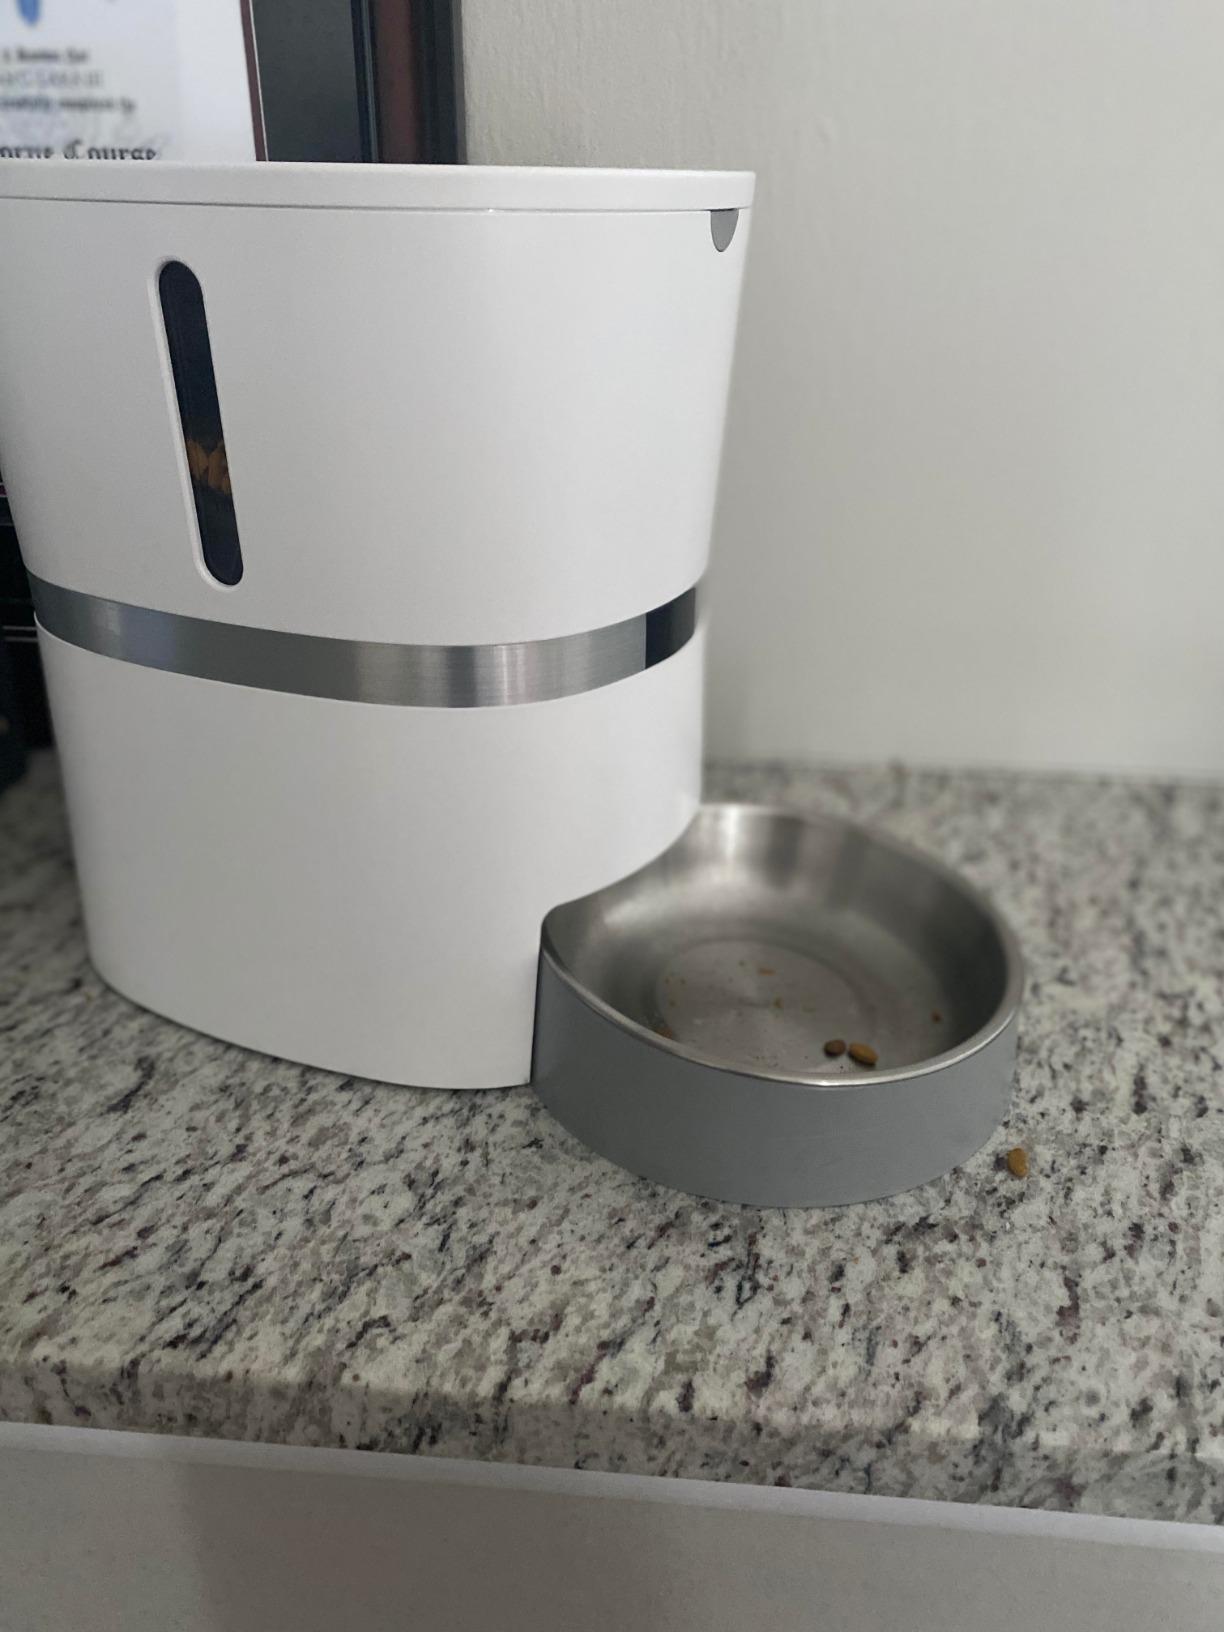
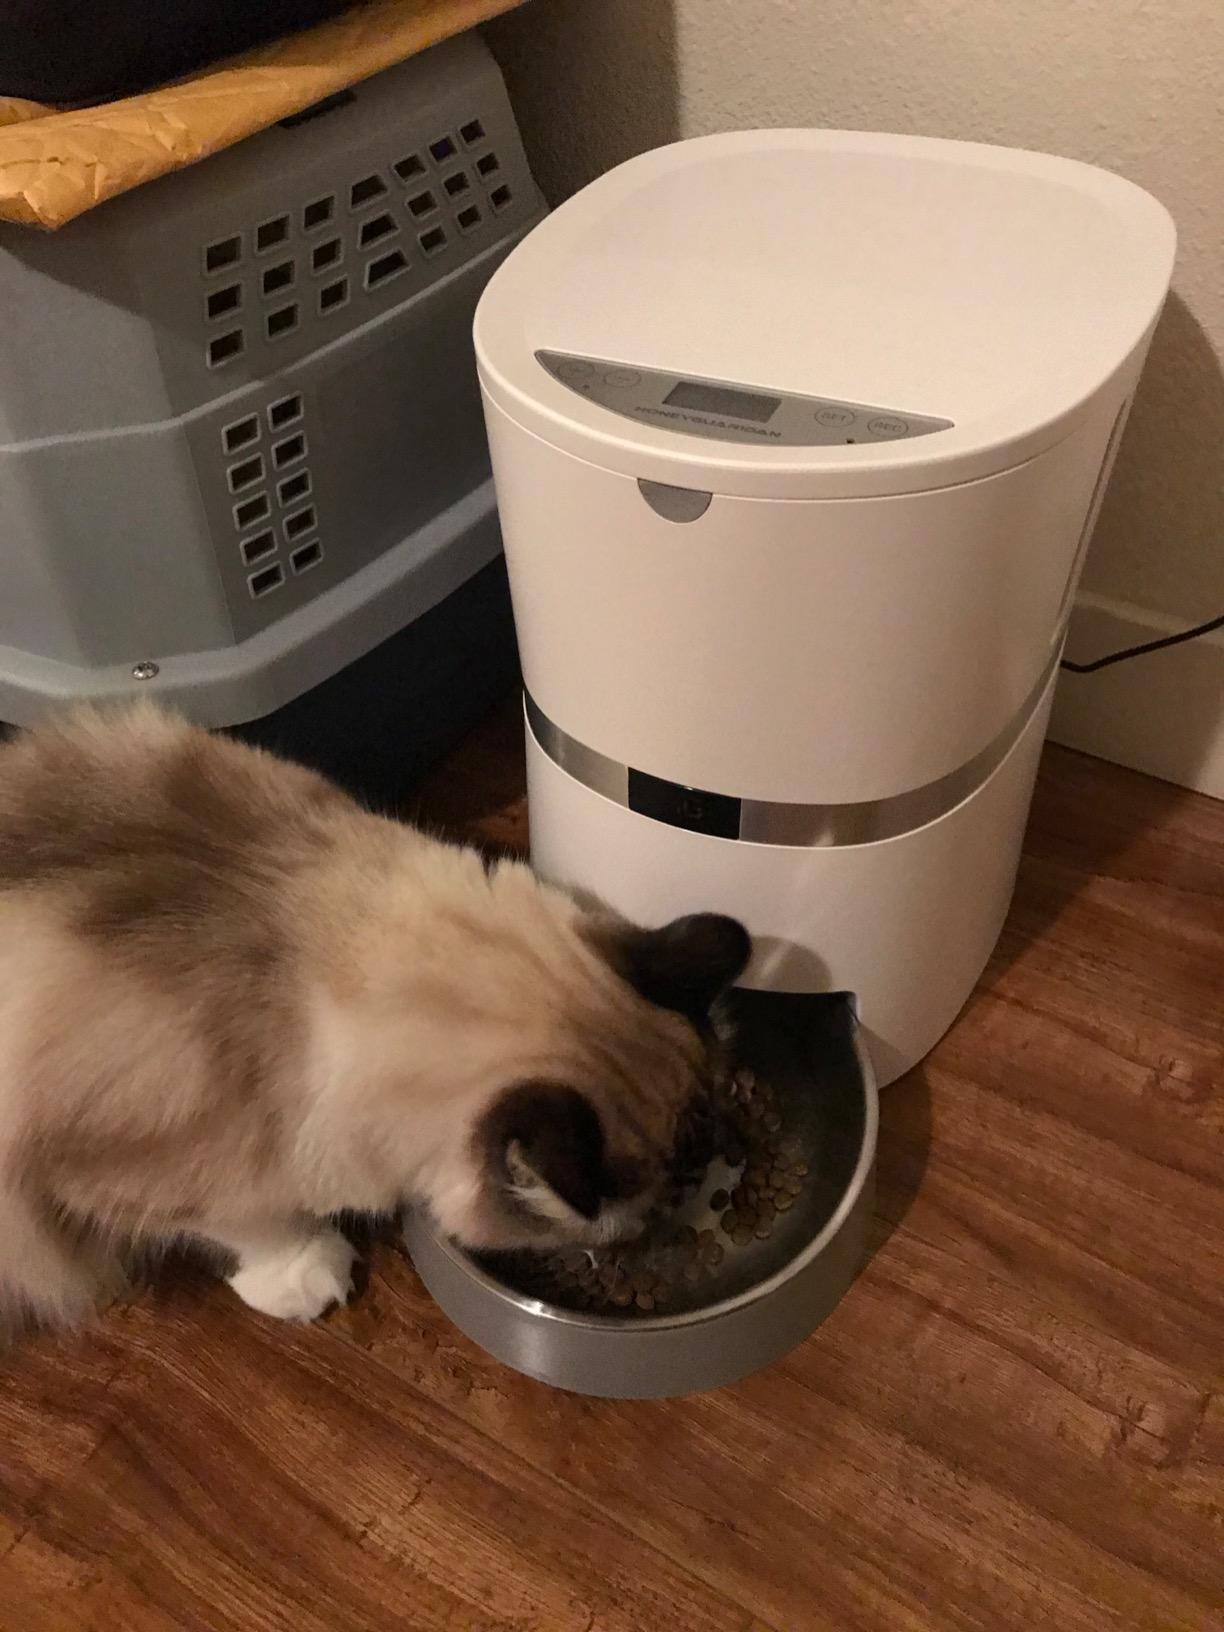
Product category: items_feeder
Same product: yes